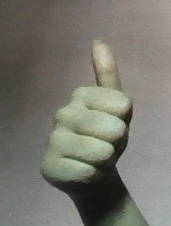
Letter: aleff